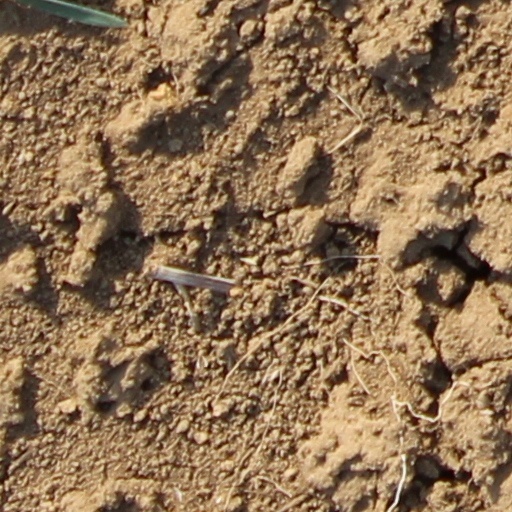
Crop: wheat